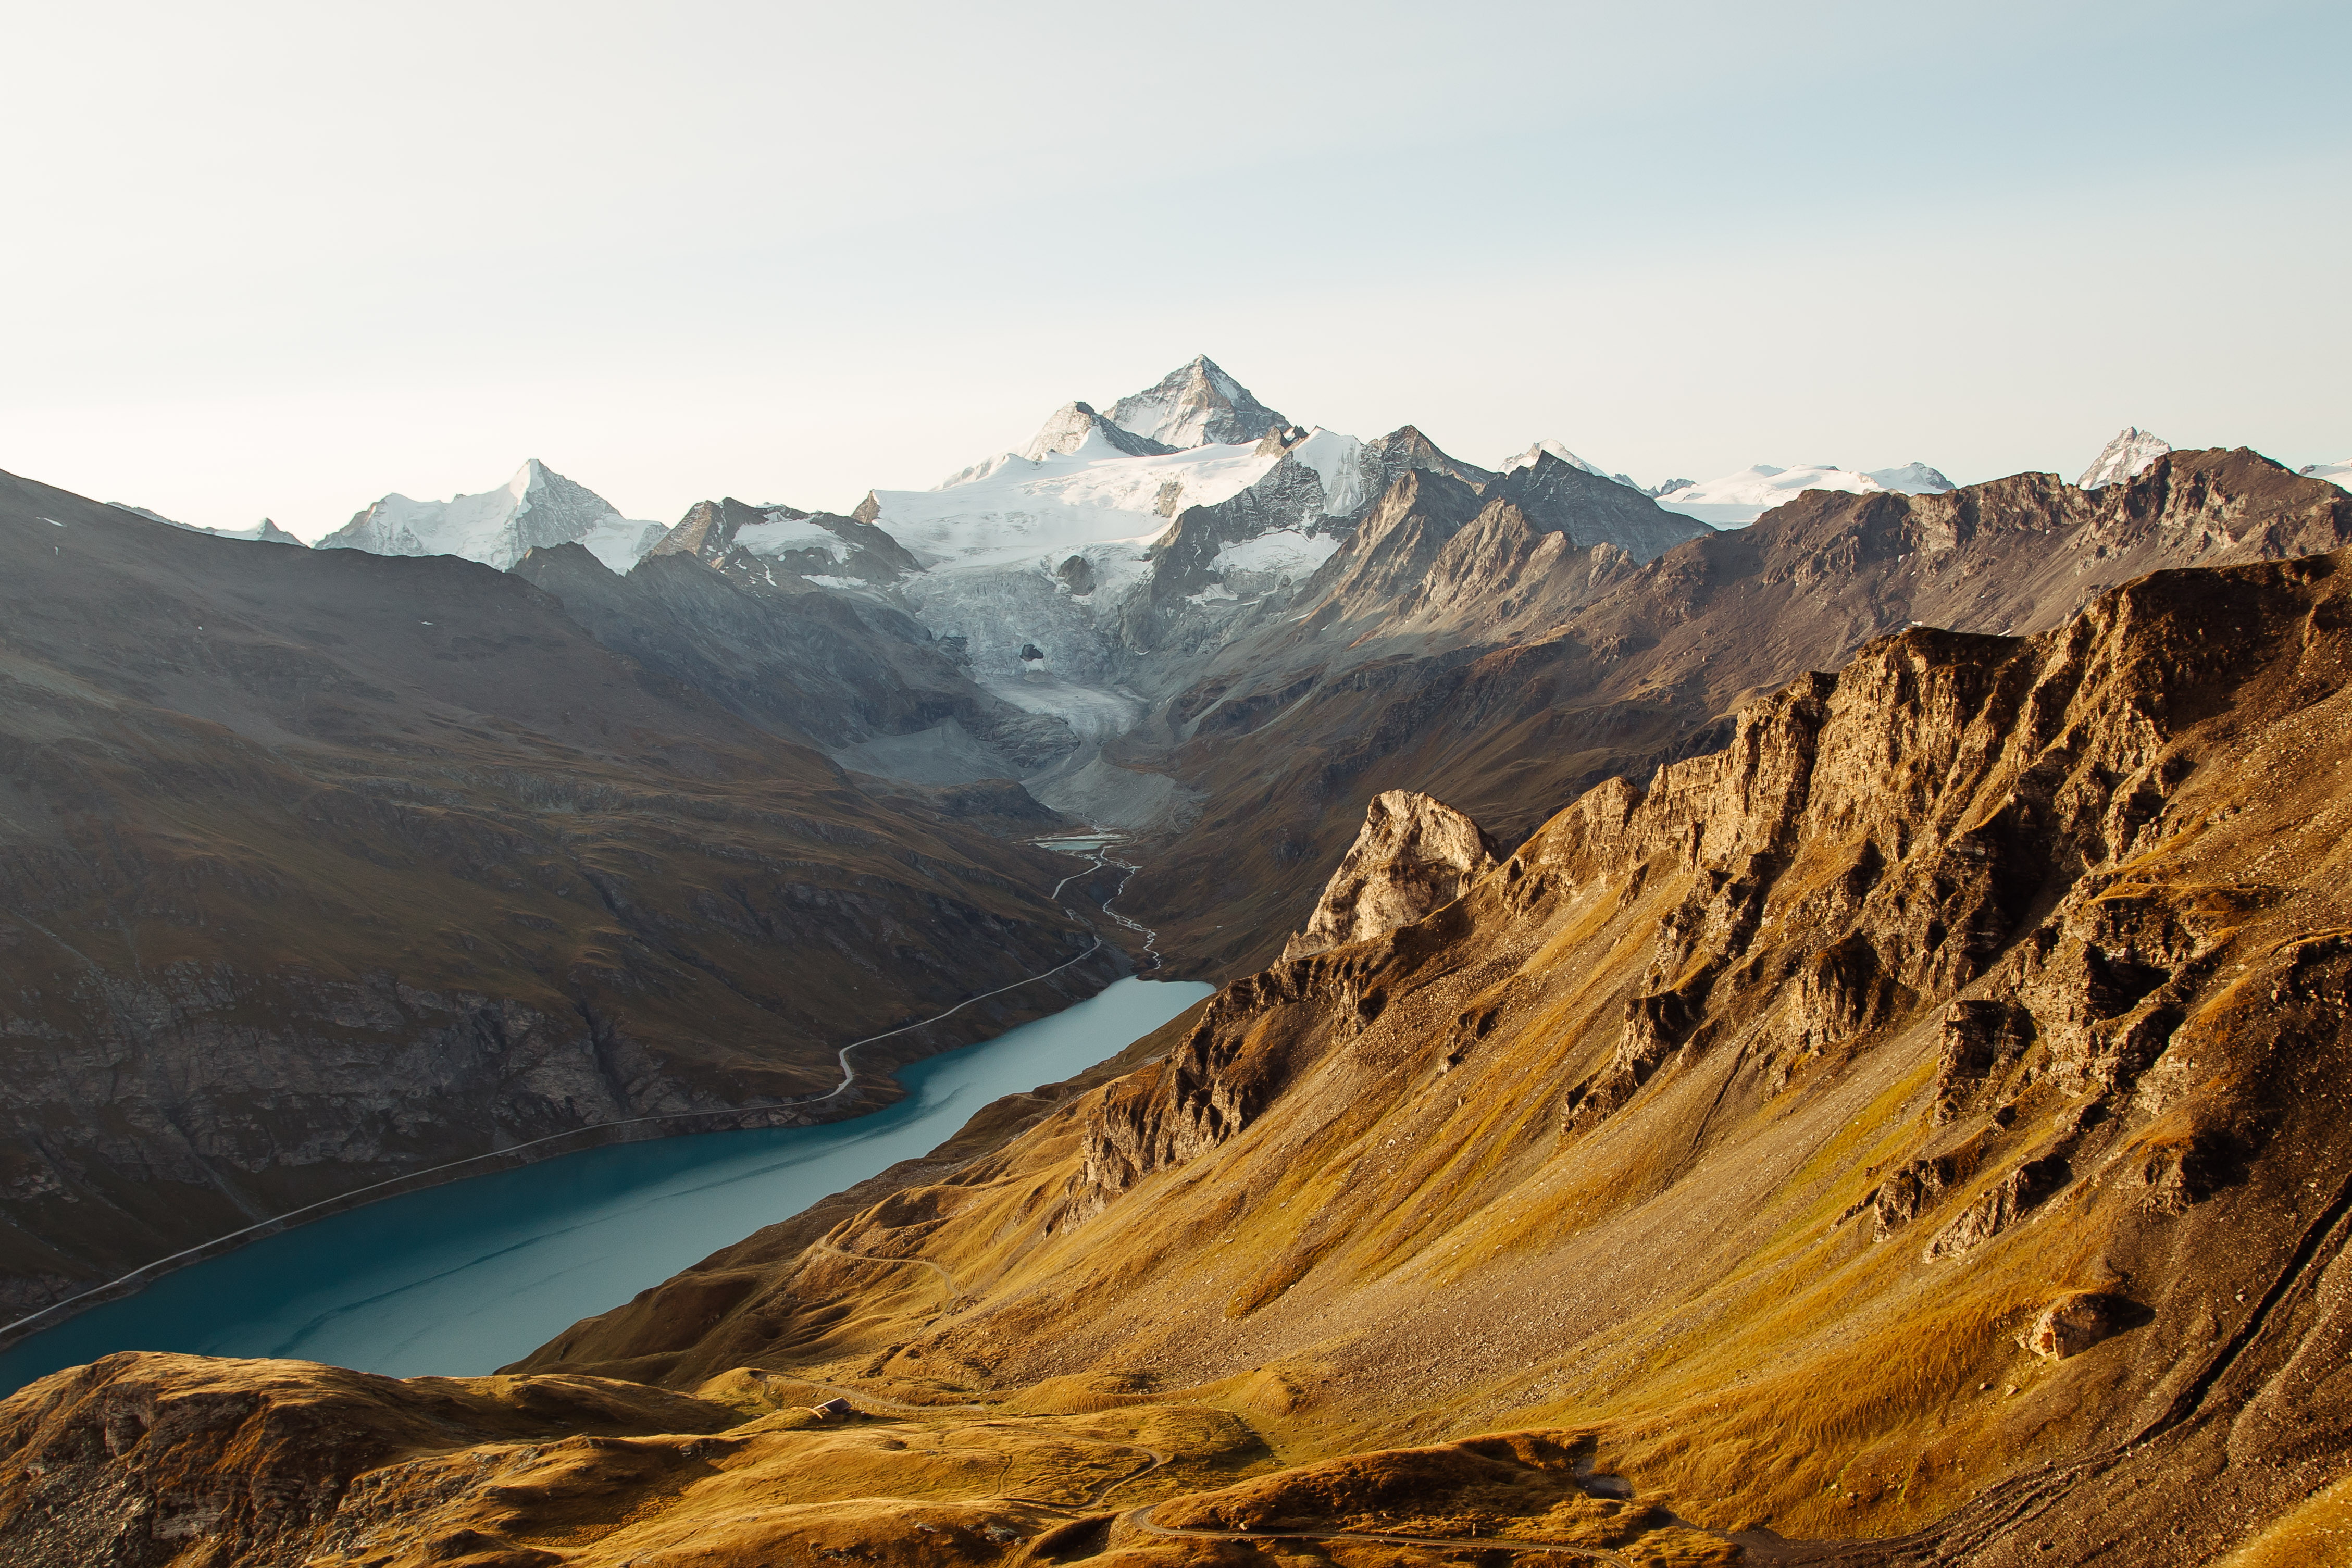
sky, mountain, water, cloud, natural landscape, slope, highland, terrain, bank, mountainous landforms, landscape, valley, geological phenomenon, formation, glacial landform, mountain range, lake, massif, hill station, hill, plateau, geology, fell, ar te, batholith, rock, grassland, horizon, summit, reservoir, lake district, ridge, road, tarn, snow, wadi, loch, badlands, tundra, ice cap, moraine, escarpment, cirque, panorama, alps, reflection, glacier, sound